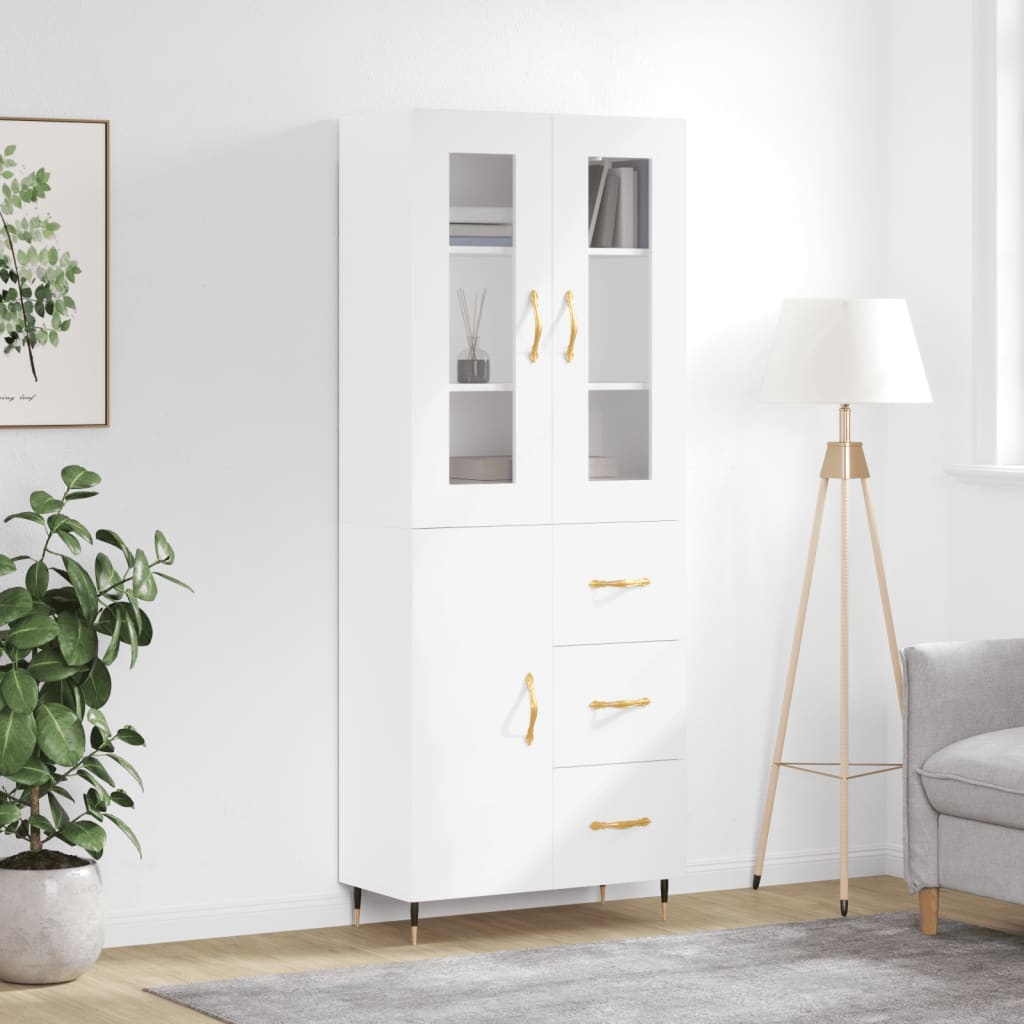
højskab 69,5x34x180 cm konstrueret træ hvid
Er du på jagt efter et stilfuldt skab? Dette højskab føjer en elegant charme til din boligindretning. Slidstærkt materiale: Konstrueret træ har en enestående kvalitet med en glat overflade, og det er både stærkt, stabilt og fugtafvisende. God opbevaringsplads: Skabet giver god opbevaringsplads, så du kan holde dine forskellige ting og sager pænt organiseret og inden for nem rækkevidde. Metalfødder: Metalfødderne føjer en rolig stil til dit interiør, samtidig med at de giver stabilitet. Advarsel: Dette produkt skal anvendes med det medfølgende vægmonteringsudstyr for at forhindre, at det vælter. Godt at vide: Skruer og rawlplugs til væggen medfølger ikke. Vi anbefaler, at du anvender skruer og rawlplugs, der passer til dine vægge. Hvis du er i tvivl, skal du søge professionel rådgivning. Læs og følg hvert trin i instruktionerne. Farve: Hvid Materiale: Konstrueret træ, glas, metal Produktmål: 69,5 x 34 x 180 cm (B x D x H) Mål, skænk: 69,5 x 34 x 90 cm (B x D x H) Mål, top til højskab: 69,5 x 34 x 90 cm (B x D x H) Montering påkrævet: Ja Pakken indeholder: 1 x skænk 1 x top til skænk Legal Documents: Flere detaljer om, hvordan du forhindrer, at dine møbler tipper, kan findes her
Brand: vidaXL
Category: Furniture > Cabinets & Storage > China Cabinets & Hutches > China Cabinets